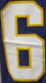
Number: 6